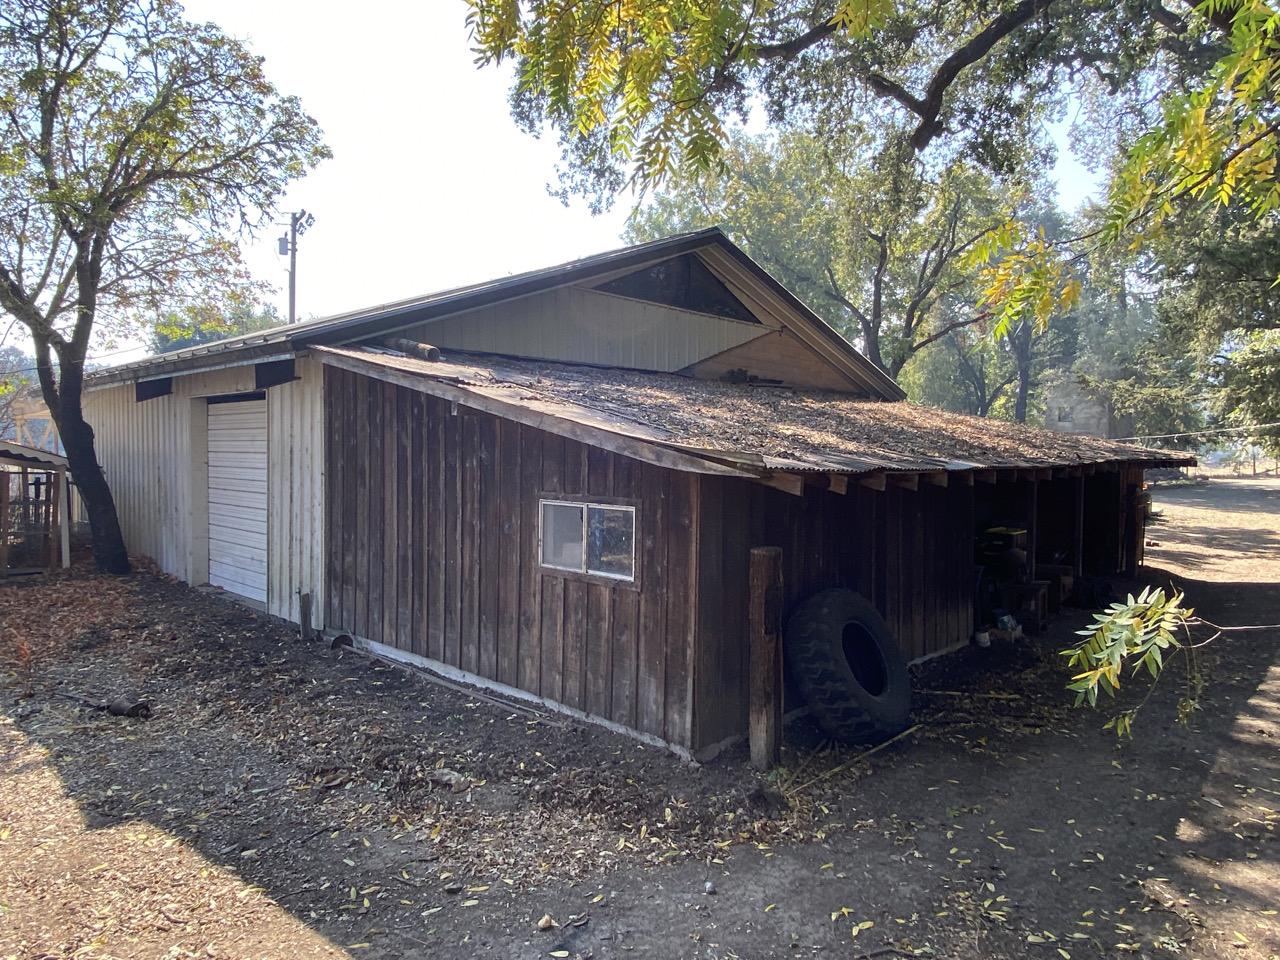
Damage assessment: no_damage